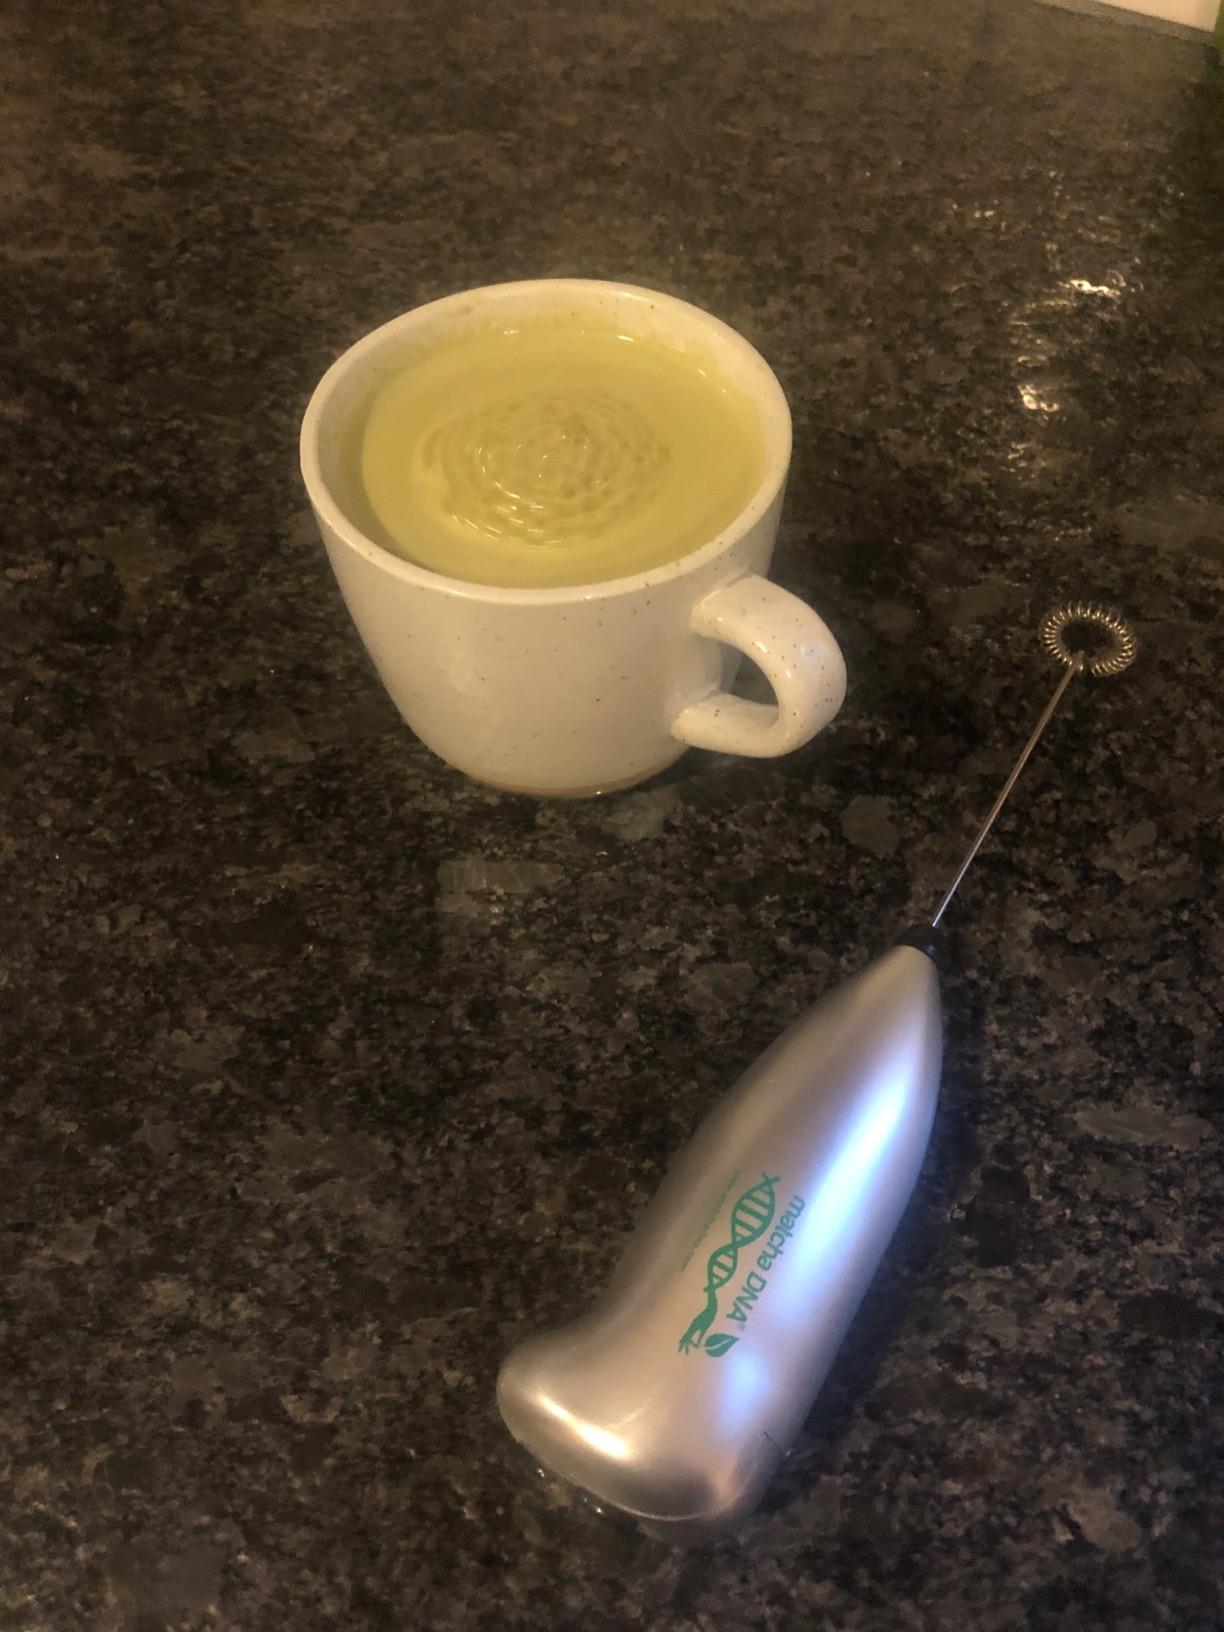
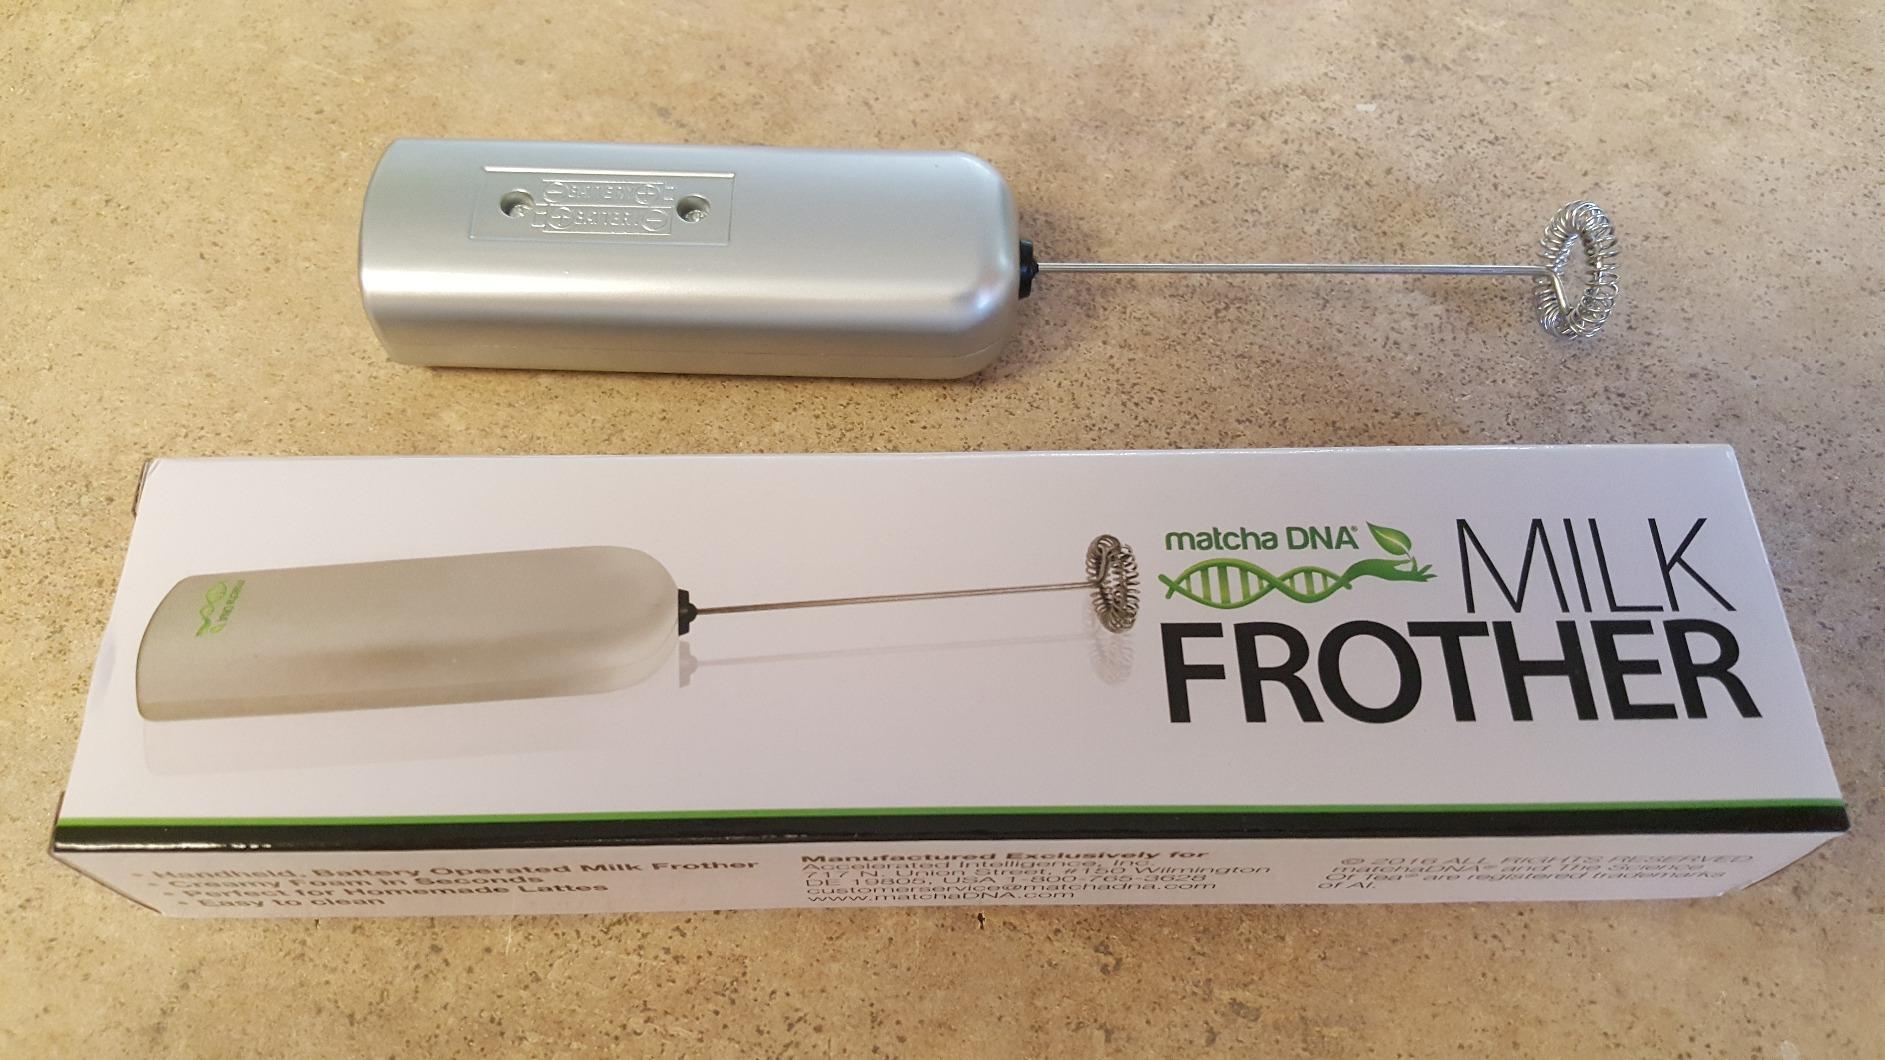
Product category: items_mixer
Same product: no